Tushino Camp

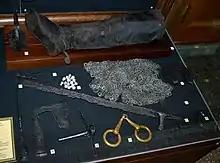
Archaeological finds at the site of the Tushino Camp

As can be seen from Kalaydovich's notes, at the beginning of the 19th century, the Tushino people, at least the old people, still retained a vivid and detailed memory of the events of the Troubles. At the end of the same century, that is, only three generations later, local residents could not even tell Ivan Tokmakov where the name Tsarikova Gora came from. Memories of the Tushino people now boiled down to the fact that ancient burial mounds located in the district began to be considered their graves, and the largest of them was legendary that the untold treasures of False Dmitry were supposedly hidden there.